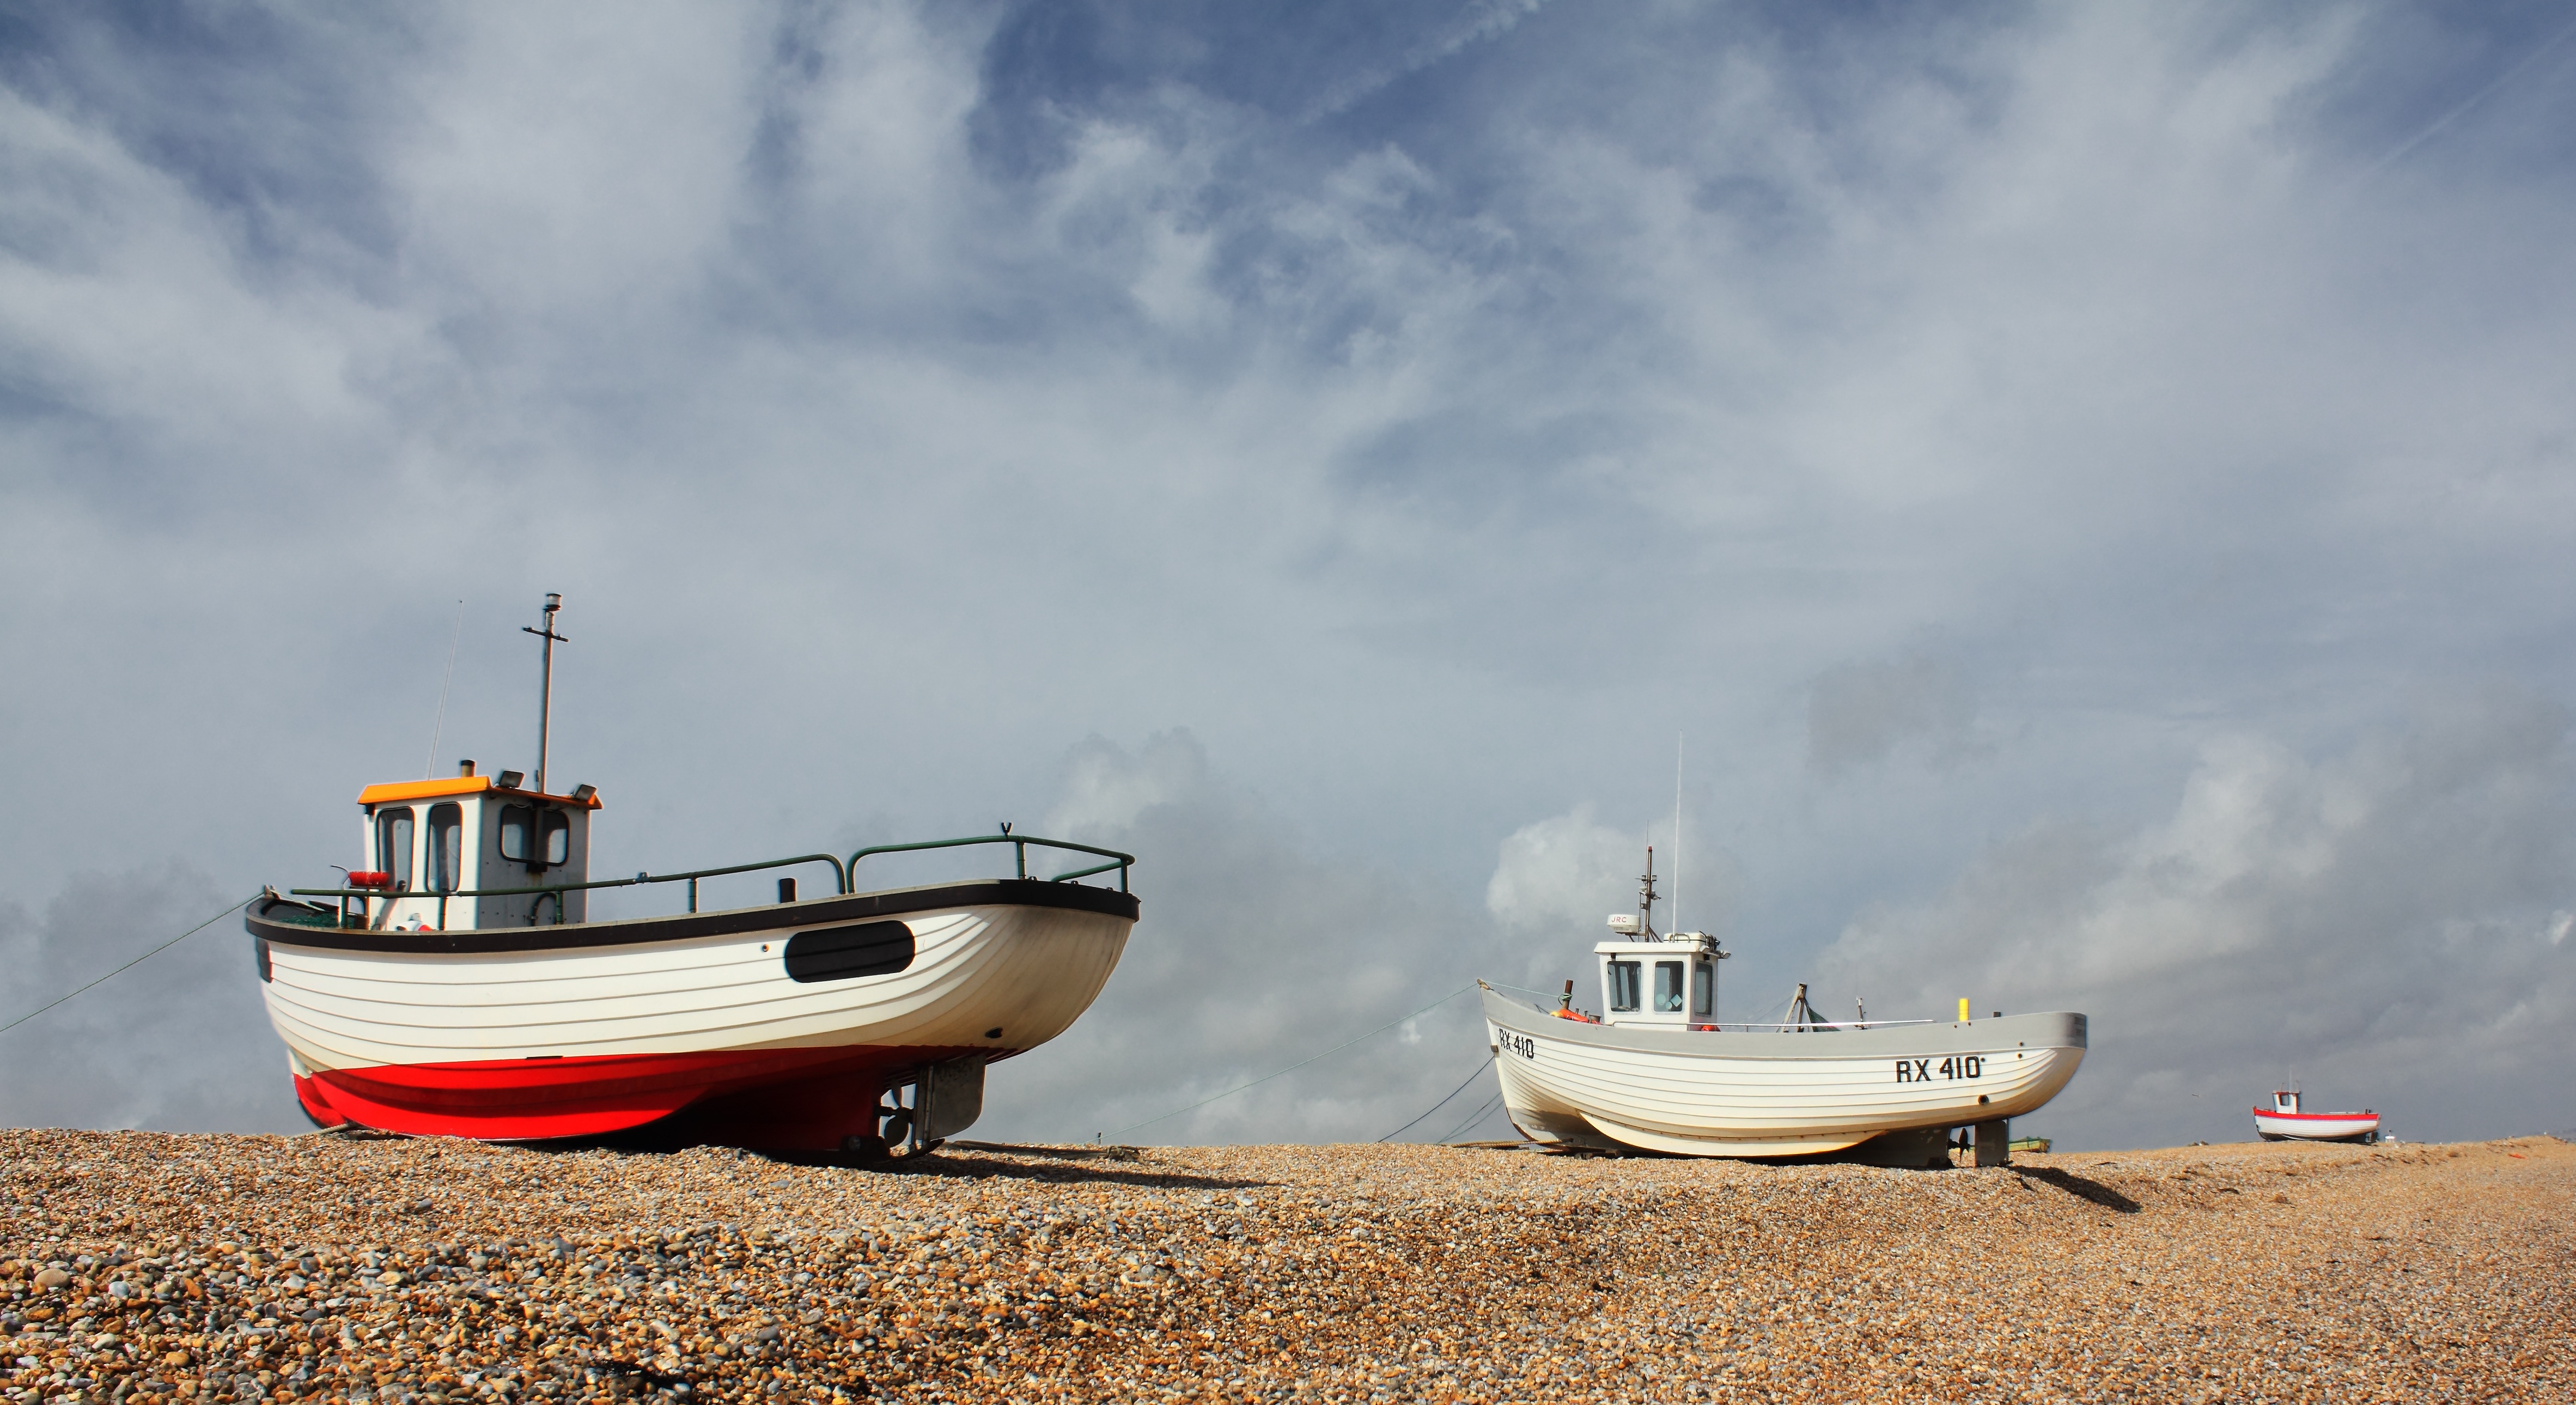
beach, landscape, sea, coast, water, nature, outdoor, ocean, sky, boat, shore, ship, summer, vacation, travel, vessel, vehicle, fishing, fisherman, holiday, bay, harbor, blue, fish, sunny, nautical, boats, marine, watercraft, catch, fishing vessel, watercraft rowing